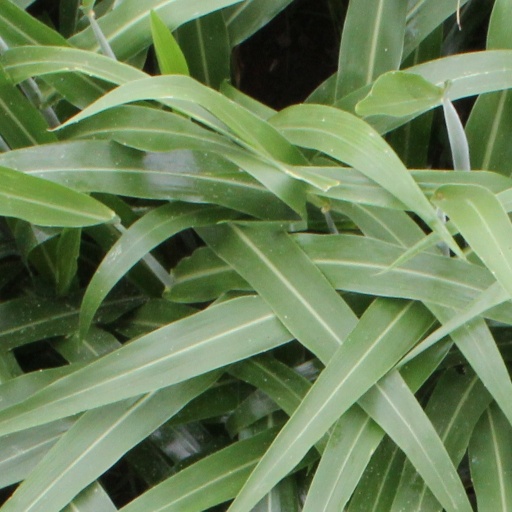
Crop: sorghum